Tuffy Conn

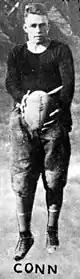
Conn in 1918

George Washington "Tuffy" Conn (February 22, 1892 – August 2, 1973) was a professional American football player who played in the Ohio League for the Massillon Tigers in 1919. In 1920 he played for the Cleveland Tigers and the Akron Pros of the American Professional Football Association (renamed the National Football League (NFL) in 1922). Conn won the first AFPA-NFL title that season with the Pros.